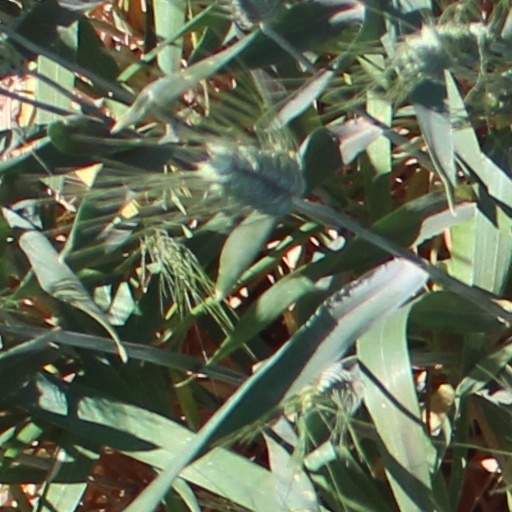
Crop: wheat